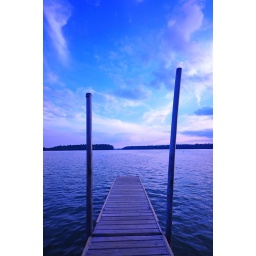
A Corps employee captured the beautiful blue sky and water over the campground boat dock at Caesar Creek Lake.